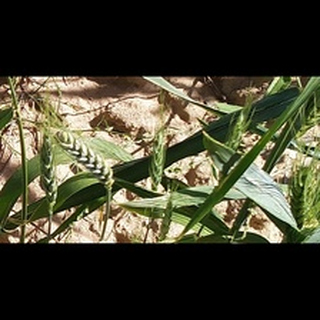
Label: healthy_wheat